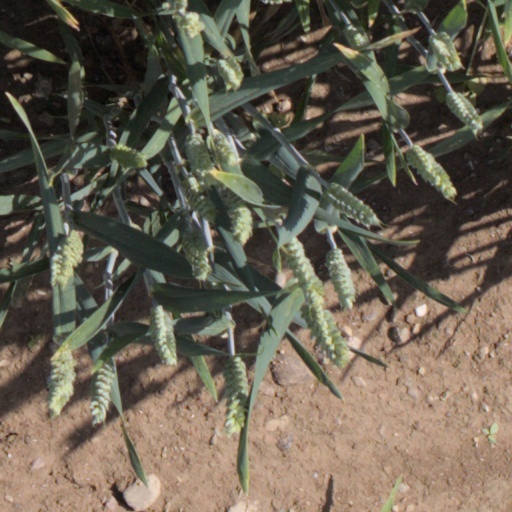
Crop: wheat